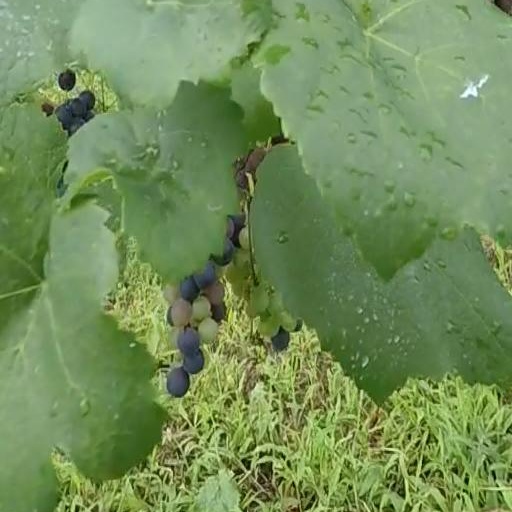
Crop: grape